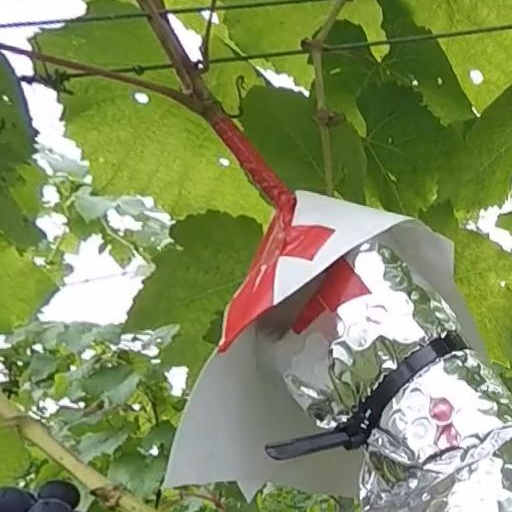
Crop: grape